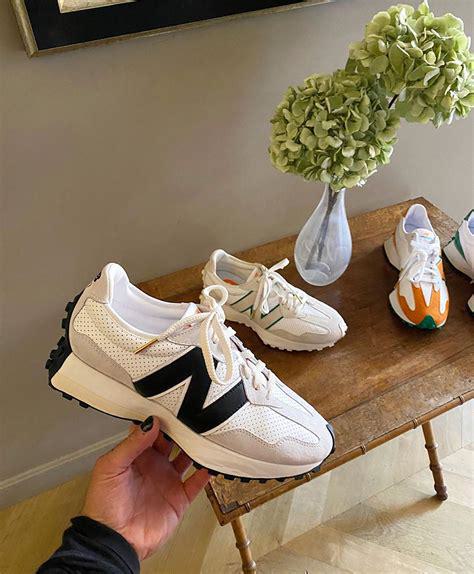
Brand: New
Model: Balance 327